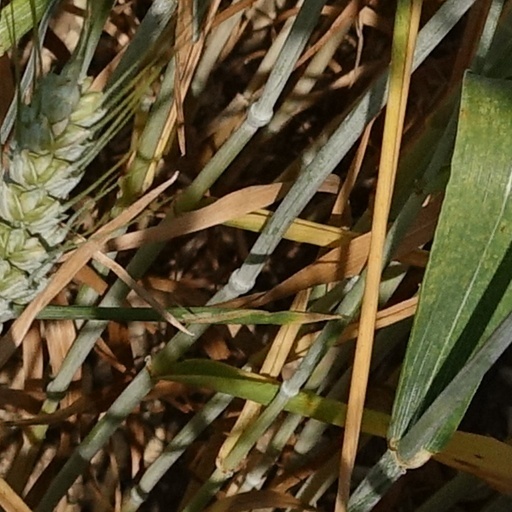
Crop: wheat